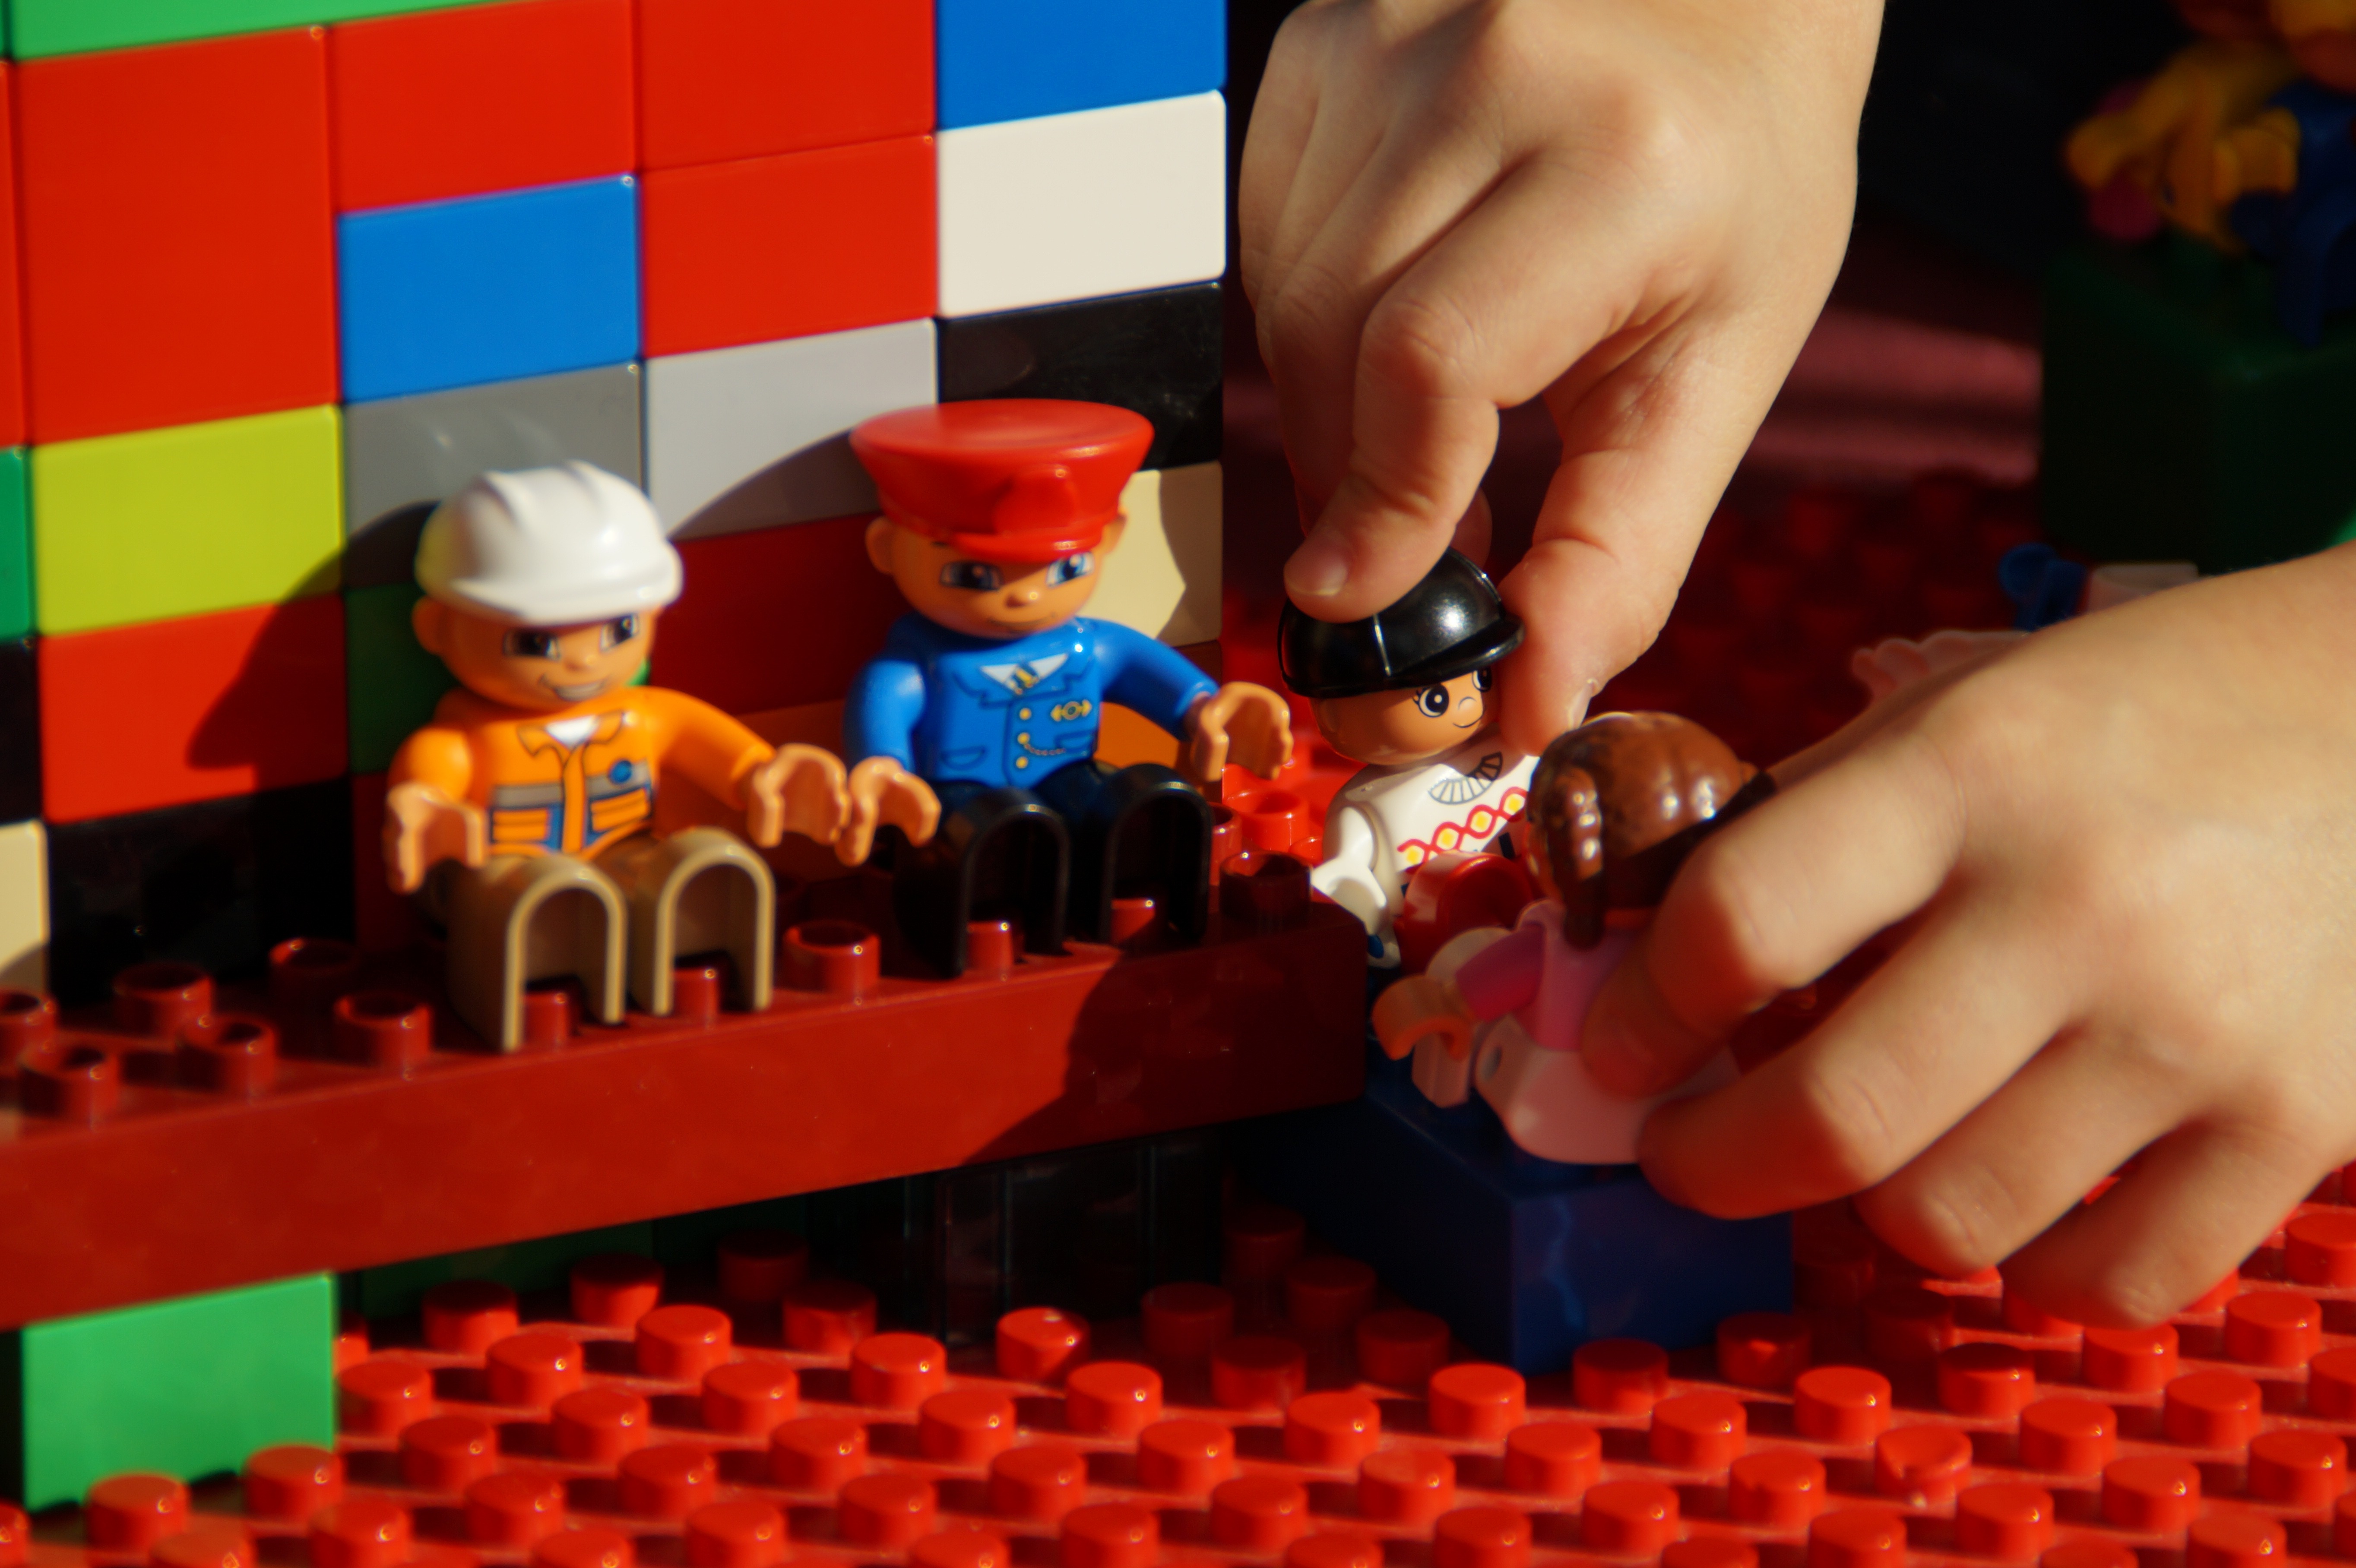
play, red, child, toy, children, toys, lego, build, males, children playing, playing child, role playing game, lego duplo